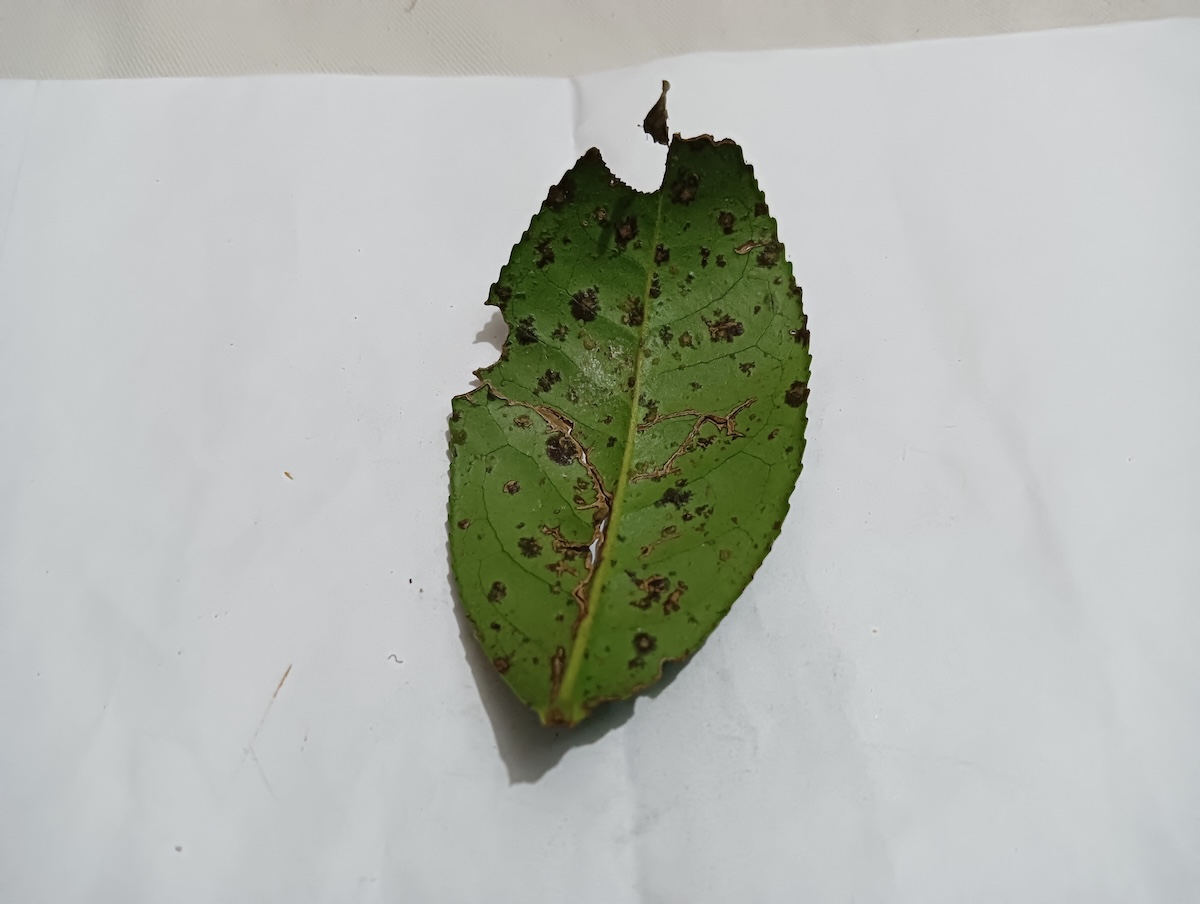
Label: Brown Blight